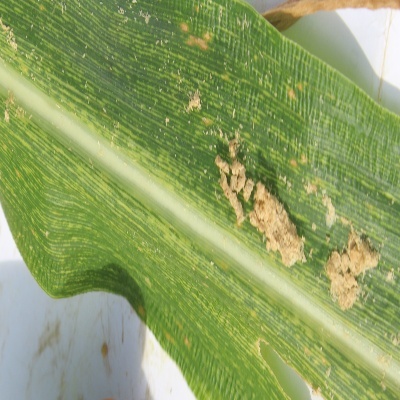
Label: Corn_(Maize)___Maize_Streak_Virus